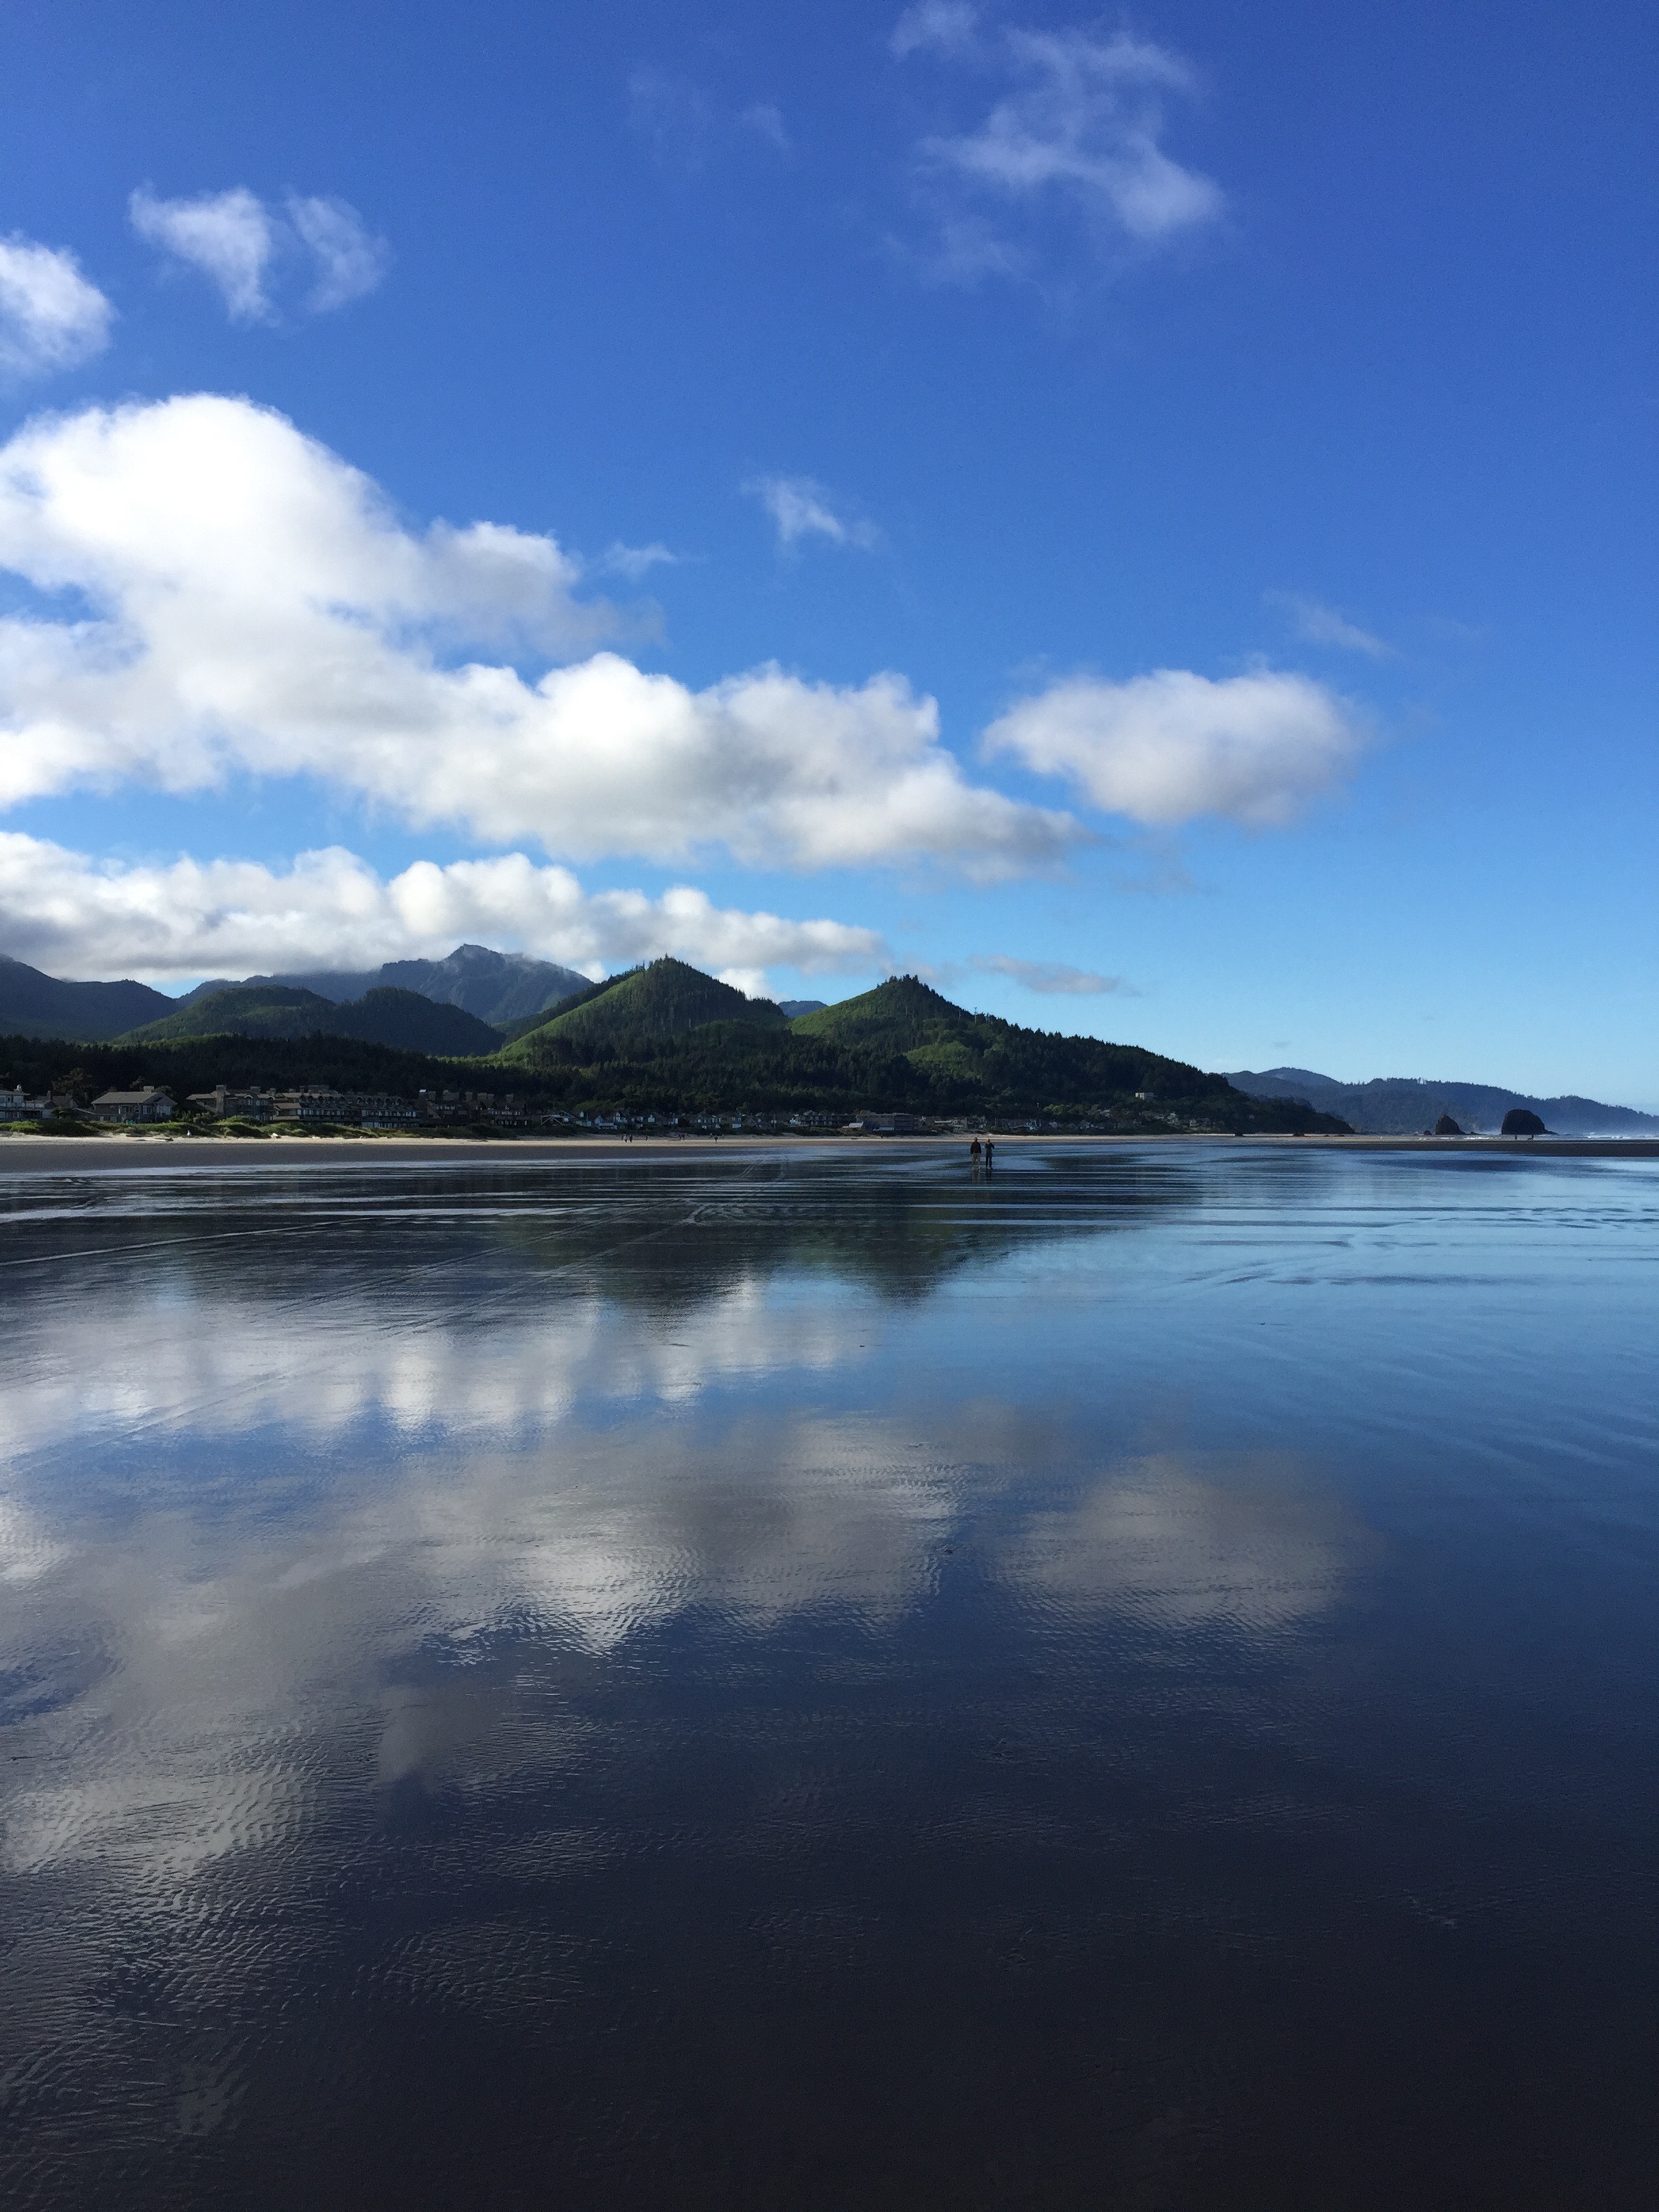
landscape, sea, coast, water, nature, ocean, horizon, mountain, liquid, cloud, sky, sunlight, morning, shore, wave, lake, dawn, river, dusk, reflection, scenic, natural, bay, reservoir, body of water, loch, water background, nature background, meteorological phenomenon, water color, nature vector